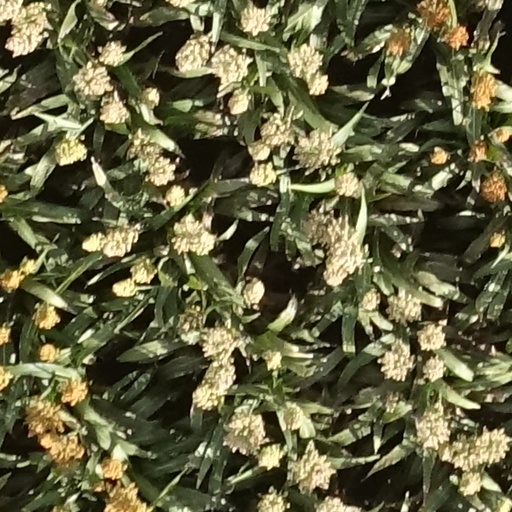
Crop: sorghum